Vifor-class destroyer

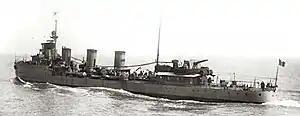
"Mărăști" during World War II

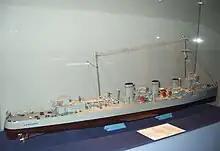
Scale model of "Mărășești" showing her intermediary armament, after two 76 mm guns were removed but before the midships single 120 mm gun was (one of the twin torpedo tubes is also visible on the broadside)

Upon commissioning by Romania on 1 July 1920, "Mărăști" and "Mărășești" were re-classified as destroyers, reverting to their original designation. However, English-language sources of the period refer to the two warships as flotilla leaders, most likely on account of their three cruiser-typical 152 mm guns. "Mărăști" and "Mărășești" were refitted at the Galați shipyard in Romania in 1925, and sent back to Naples for rearming in 1926. The two rearmed warships are also known as the "Mărăști"-class. As of 1939, when the Second World War started, their artillery approached cruiser standards, amounting to nine heavy naval guns (five of 120 mm and four of 76 mm). In addition, they retained their two twin 457 mm torpedo tubes as well as two machine guns, plus the capacity to carry up to 50 mines. They thus became the most heavily-armed warships in the history of the Royal Romanian Navy, apart from the battleship "Potemkin", which was "de facto" under Romanian control for a brief time in July 1905. All these guns increased their standard displacement to 1,460 tons. Three of these heavy guns (one 120 mm and two 76 mm) were removed in order to make room for two 37 mm and four 20 mm anti-aircraft guns plus two depth charge throwers (one of 900 mm and one of 330 mm). Despite having their heavy armament reduced to destroyer standards, the two warships still presented some cruiser characteristics, such as retaining their torpedo tubes mounted on the broadsides instead of the centerline.